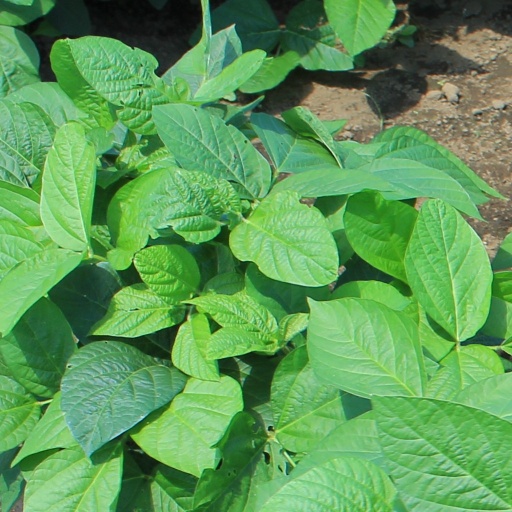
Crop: soybean